Pingnan Third Bridge

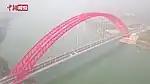

The Pingnan Third Bridge, internationally known as Pingnan Third Bridge, is a road bridge that crosses the Xun River, a section of the Xi River (which later flows into the Pearl River). It is part of the new western bypass of Pingnan in the Guangxi province of the People's Republic of China.